Run for Your Life (TV series)

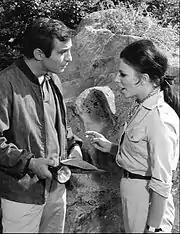
Gazzara as Paul Bryan with guest star Joan Collins.

Ben Gazzara played attorney Paul Bryan. When his doctor tells him he will die in no less than 9 months, but in no more than 18 months, he decides to do all the things for which he had never had the time—to squeeze 30 years of living into one or two years of life. Much like "Route 66," each episode features the main character on the move, encountering new people in new situations.